Pigsty (film)

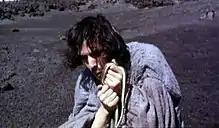
Pierre Clémenti as the cannibal

The first story is set around 1500 on the slopes of Etna in Sicily, and is completely devoid of dialogue until the protagonist's final line. A young man wanders around a volcanic landscape killing and eating insects and small animals. He flees from garrisons of soldiers, fearing that he might be seen and only approaches corpses. Soon, he is no longer satisfied with animal flesh and wants to experience the taste of human flesh; a short time later, seeing the same garrison that he had seen at the beginning of the film, he manages to attract a soldier and kill him. After this first act of cannibalism, other people start joining him on his journey, including some women.